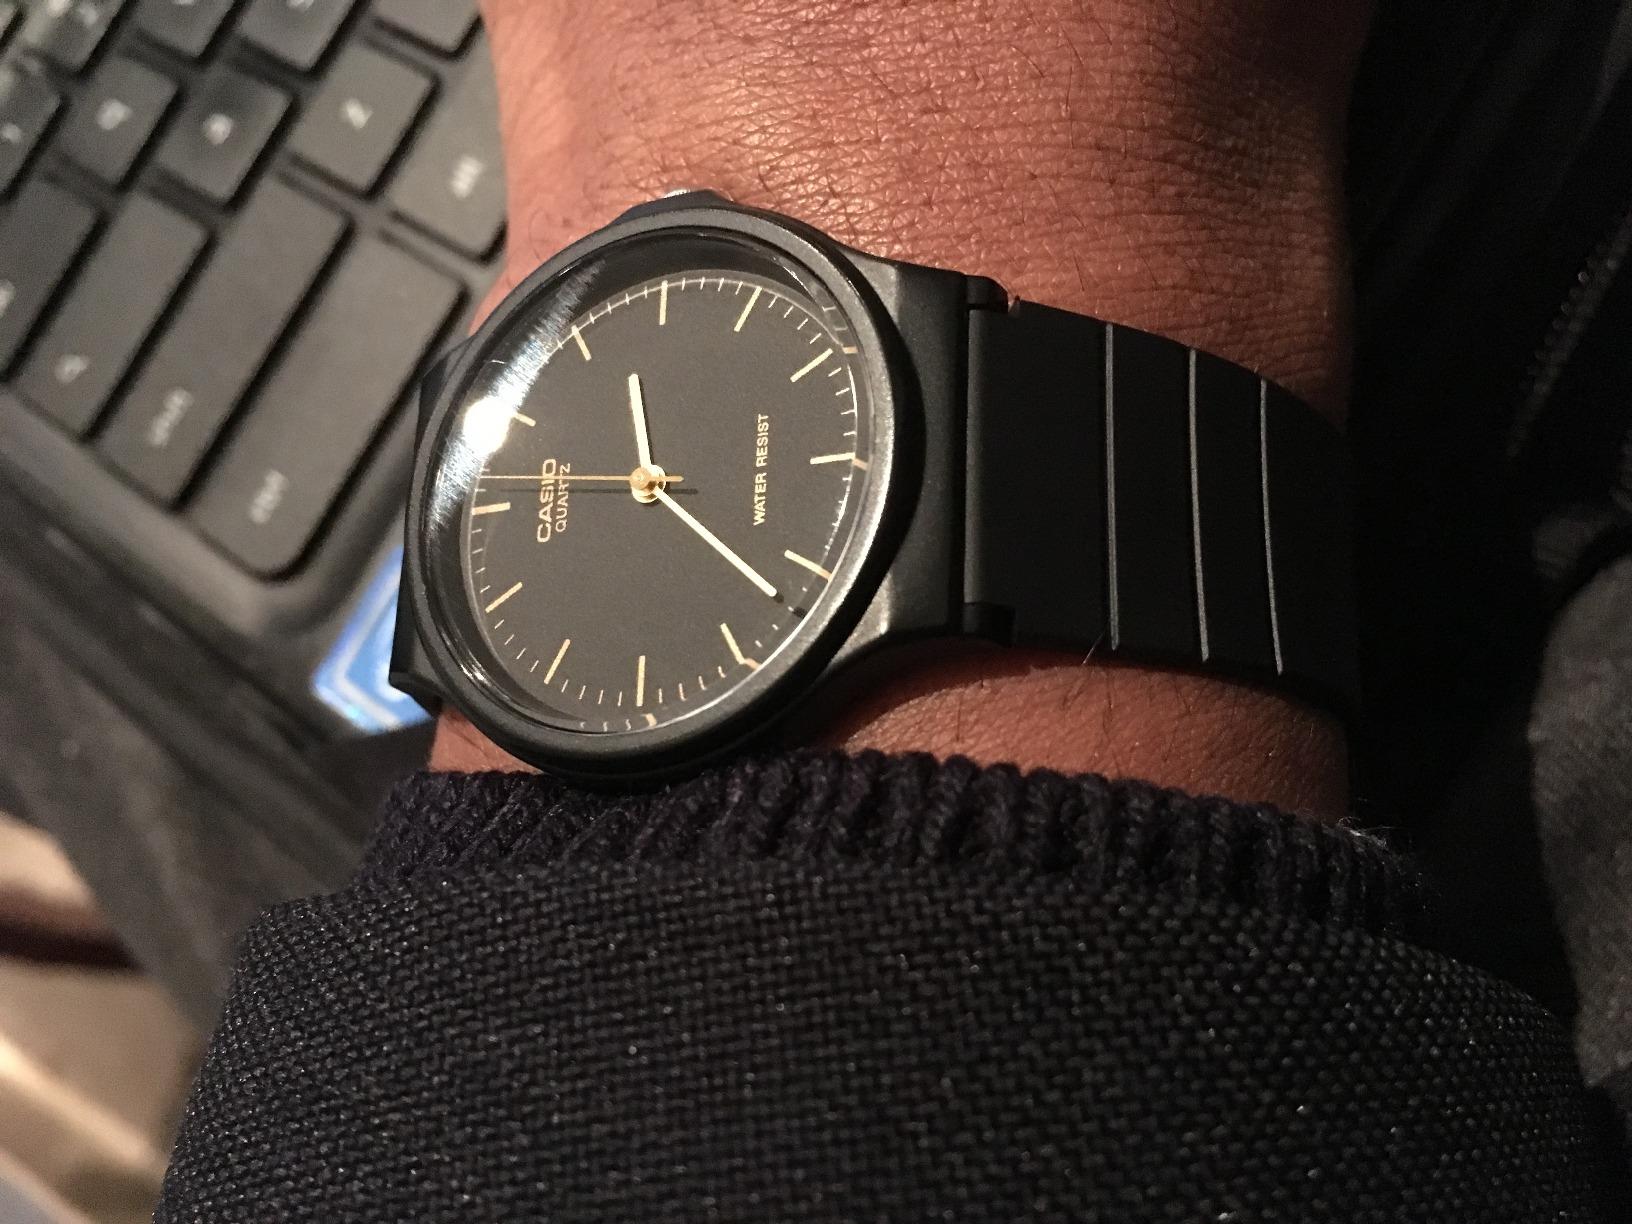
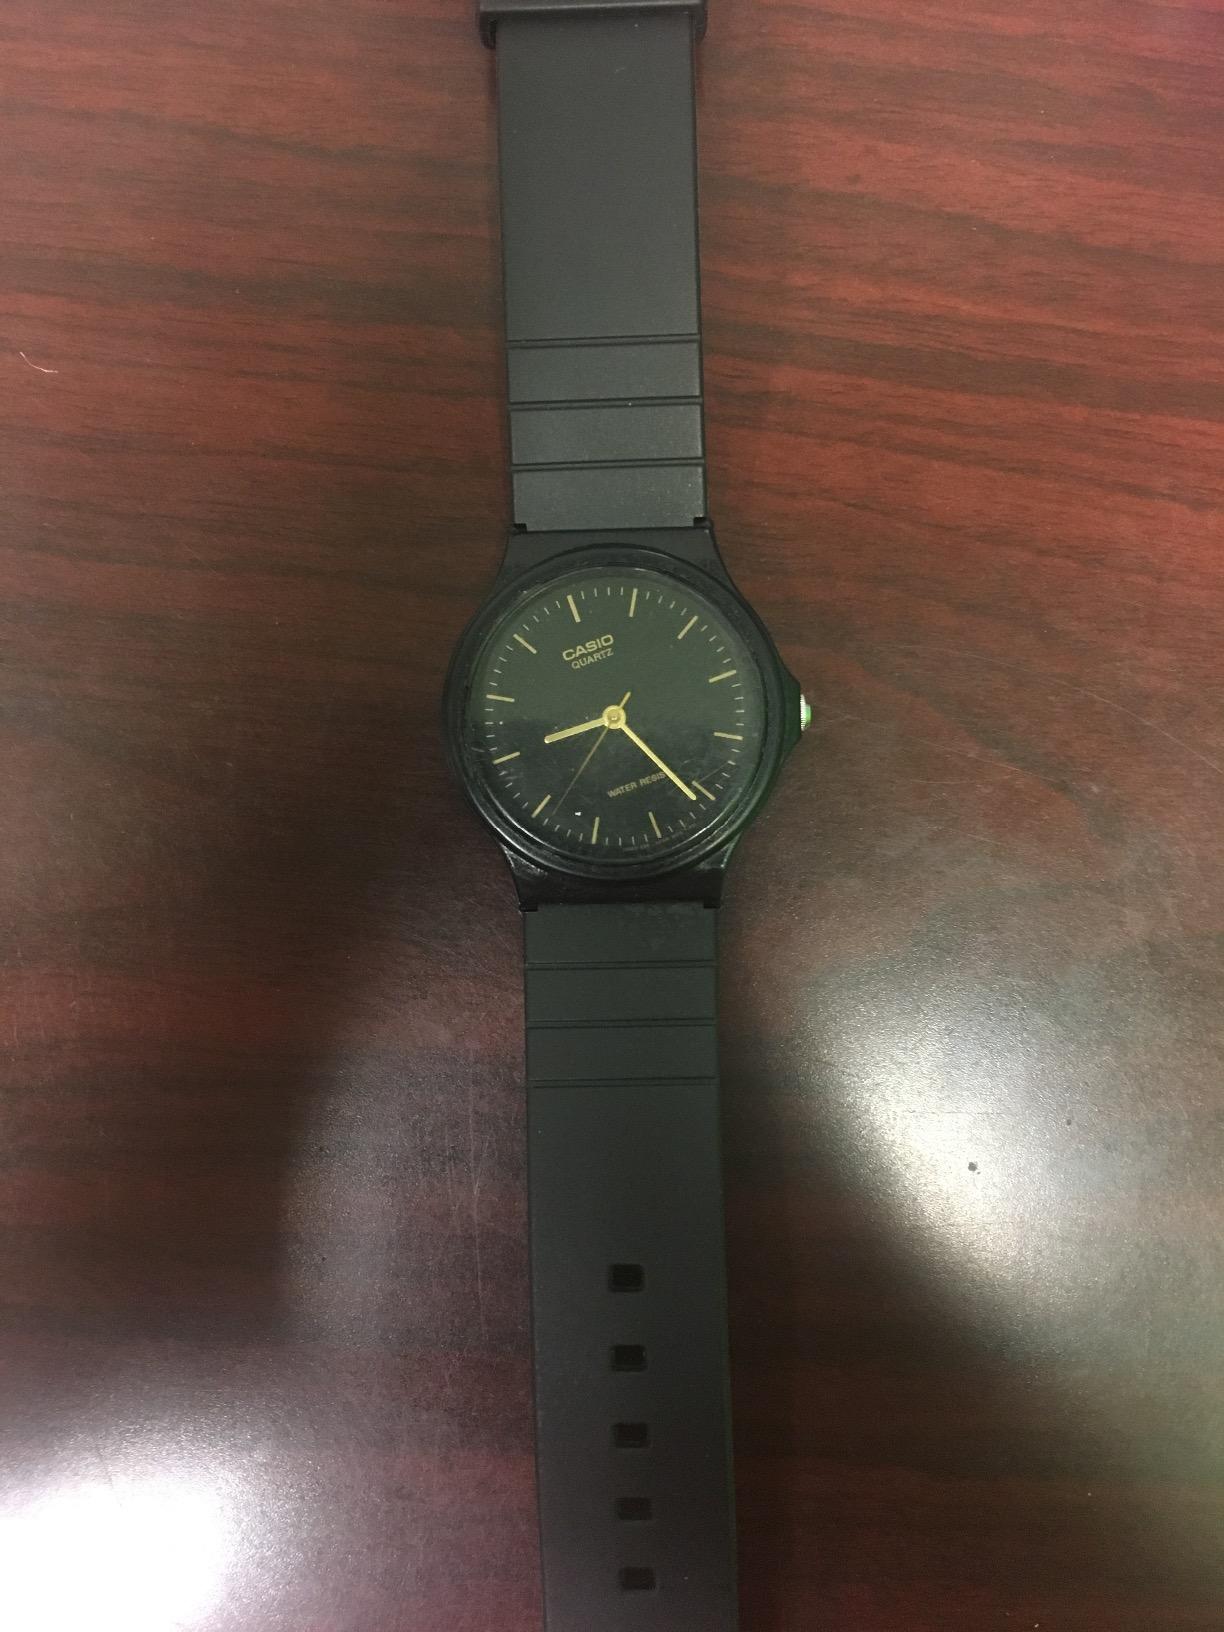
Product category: accessories_watch
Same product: yes